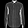
Label: Shirt